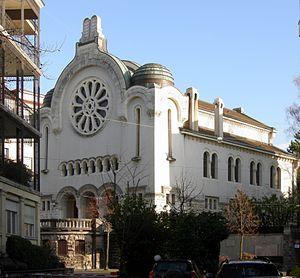
Lausanne, synagogue
Cette liste présente les biens culturels d'importance nationale dans le canton de Vaud. Cette liste correspond à l'édition 2009 de l'Inventaire Suisse des biens culturels d'importance nationale pour le canton de Vaud. Il est trié par commune et inclus : 186 bâtiments séparés, 46 collections, 32 sites archéologiques et deux cas particuliers.
La synagogue de Lausanne, lieu de culte destiné à la confession juive, est située dans la ville vaudoise de Lausanne, en Suisse.